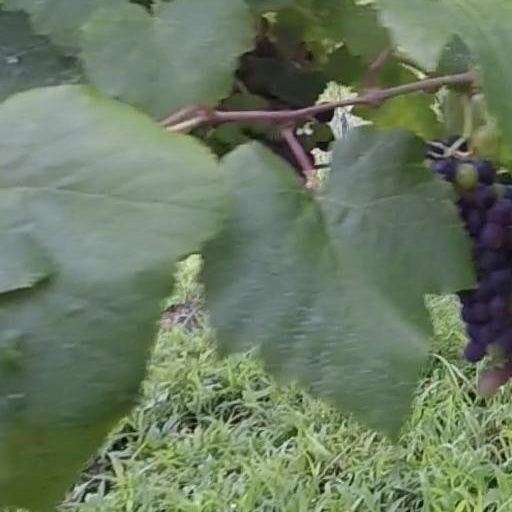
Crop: grape